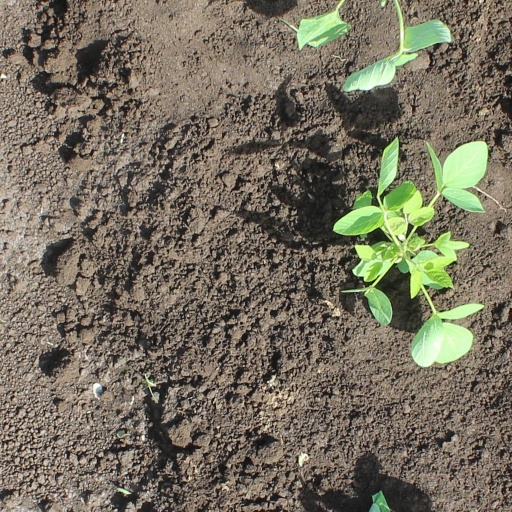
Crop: soybean